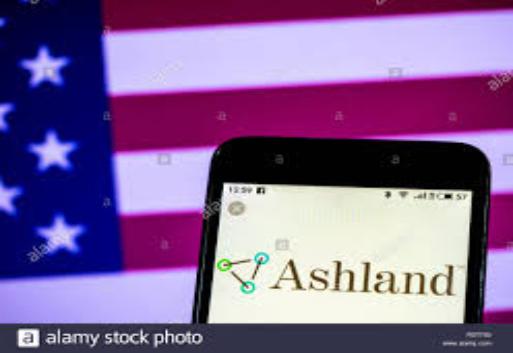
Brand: Ashland Inc
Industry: Others